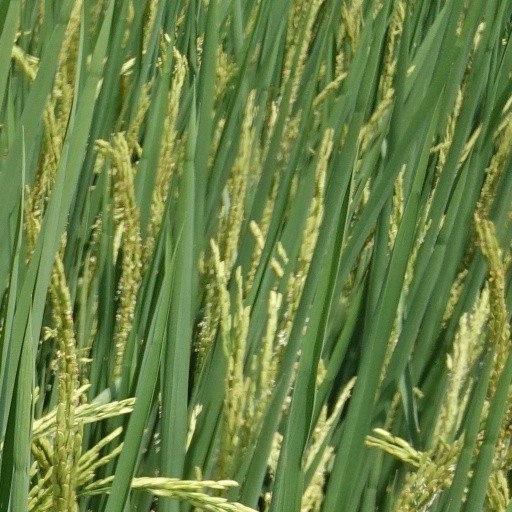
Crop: rice